Peter Paul Rubens

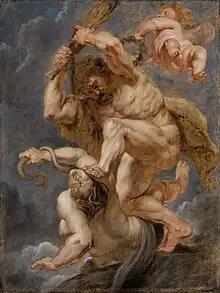
"Hercules as Heroic Virtue Overcoming Discord", 1632–33

Altarpieces such as "The Raising of the Cross" (1610) and "The Descent from the Cross" (1611–1614) for the Cathedral of Our Lady were particularly important in establishing Rubens as Flanders' leading painter shortly after his return. "The Raising of the Cross", for example, demonstrates the artist's synthesis of Tintoretto's "Crucifixion" for the Scuola Grande di San Rocco in Venice, Michelangelo's dynamic figures, and Rubens's own personal style. This painting has been held as a prime example of Baroque religious art. Rubens also produced a series of important epitaph pictures for his friends and associates, including a "Christ's Apparition to the Disciples" for Nicolaas Rockox.